Dusios

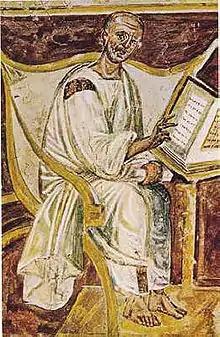
St. Augustine in a 6th-century portrait

In the Gaulish language, Dusios was a divine being among the continental Celts who was identified with the god Pan of ancient Greek religion and with the gods Faunus, Inuus, Silvanus, and Incubus of ancient Roman religion. Like these deities, he might be seen as multiple in nature, and referred to in the plural ("dusioi"), most commonly in Latin as dusii. Although the Celtic Dusios is not described in late-antique sources independently of Greek and Roman deities, the common functionality of the others lay in their ability to impregnate animals and women, often by surprise or force. "Dusii" continue to play a role in the magico-religious belief systems of Gaul and Francia as a type of incubus in early-medieval paganism and Christianity.